Madrasile Mon

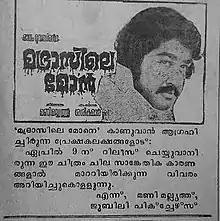
Theatrical release poster

Madrasile Mon is a 1982 Indian Malayalam-language true crime film directed by J. Sasikumar and written by P. M. Nair. It is based on the Karikkan villa murder incident that happened in Kerala in 1980. The film stars Raveendran, Mohanlal, Ravikumar, and Thampi Kannanthanam. It features music composed by Paravur Devarajan.